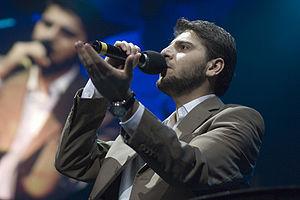
Sami Yusuf né en juillet 1980 à Téhéran en Iran, est un chanteur, auteur-compositeur, multi-instrumentiste britannique issu d'une famille d'origine azéris d’Iran. Très populaire internationalement, Time Magazine considère Sami Yusuf comme « la plus grande rock star de l'islam ». En juillet 2009, il reçoit un doctorat de l'université de Roehampton pour sa grande contribution à la musique. Dans une liste de trente Britanniques célèbres établie par BBC News, il arrive à la quatorzièmre place.